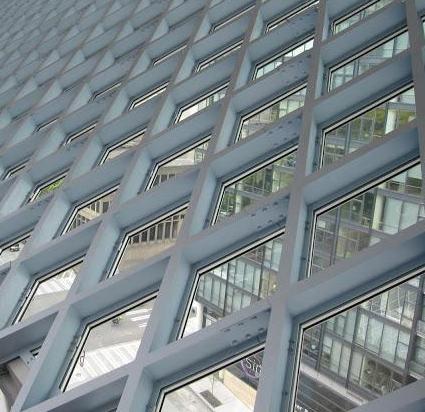
Texture: grid